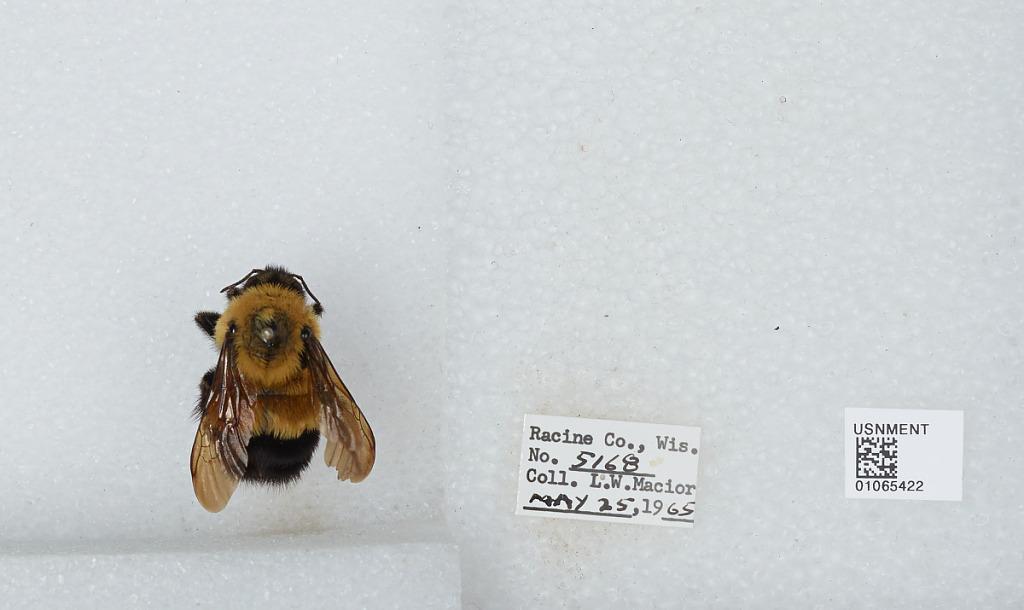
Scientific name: Bombus (Bombus) affinis Cresson
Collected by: L. Macior
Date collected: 1965-5-25
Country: United States
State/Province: Wisconsin
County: Racine
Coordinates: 42.78, -87.76